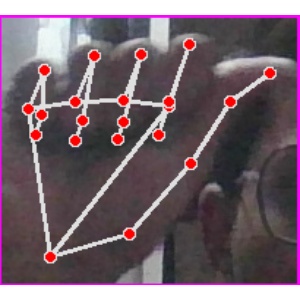
अक्षर: छ